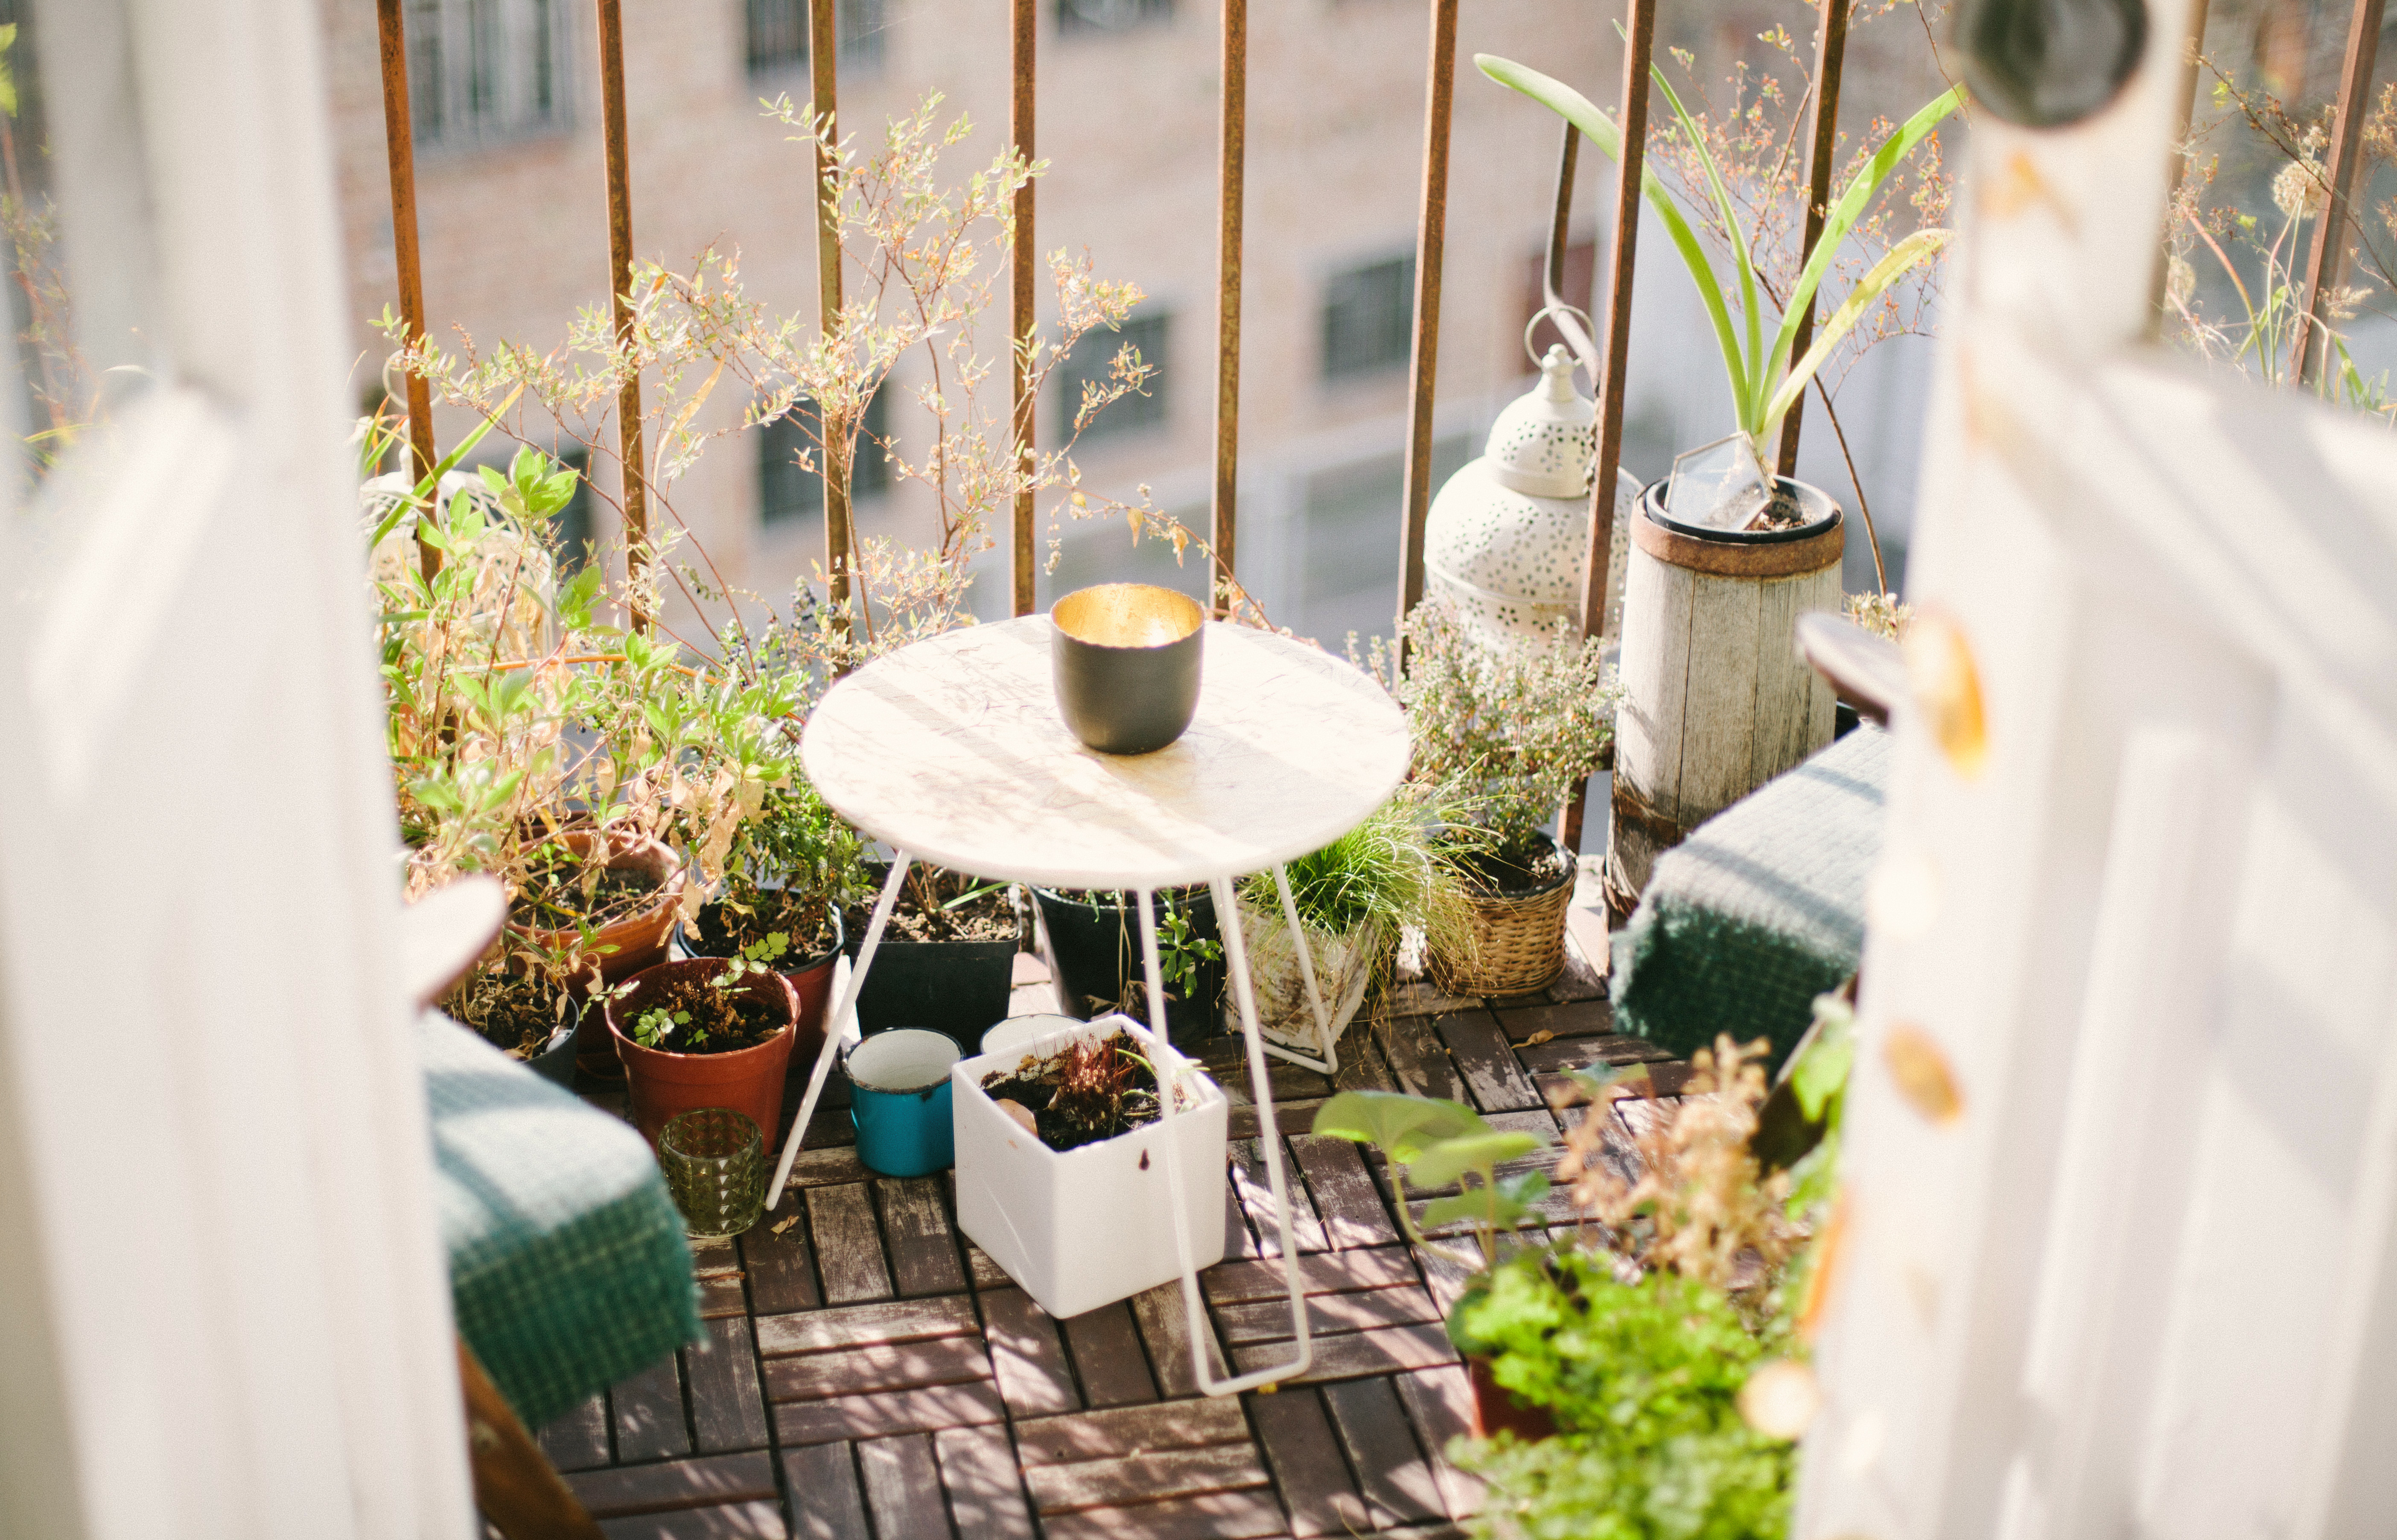
table, plant, decking, flower, pot, balcony, spring, green, backyard, wedding, aisle, ceremony, party, event, floristry, floral design, rehearsal dinner, flower arranging